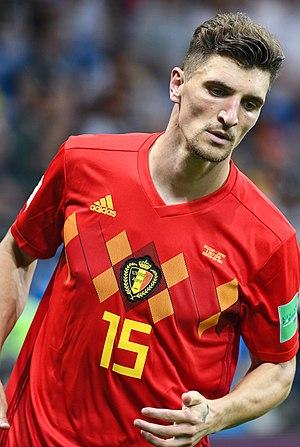
Thomas Meunier, né le 12 septembre 1991 à Sainte-Ode en Belgique, est un footballeur international belge qui évolue actuellement au poste d'arrière droit au Borussia Dortmund.